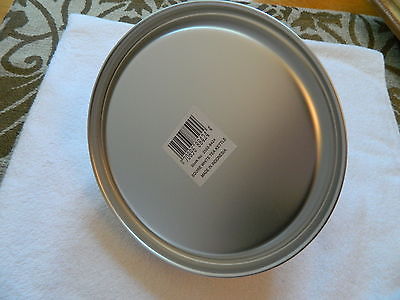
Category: kettle